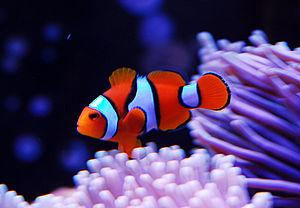
Le poisson-clown du Pacifique est un poisson-clown appartenant à la famille des Pomacentridae.